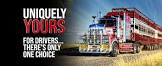
Vehicle type: Cars